Ewerthon

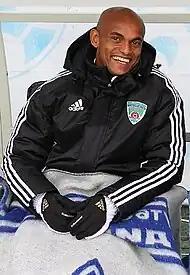
Ewerthon pictured during his time at Terek Grozny.

On 17 July 2011, Ewerthon signed a contract with Terek Grozny of the Russian Premier League on a one-year contract. He managed to score in his first game for the Russian club, a 2–6 defeat against Dynamo Moscow. After six months at the club, Ewerthon's contract at the club was terminated. By the time of his departure, he made six appearances and scoring once for the side.